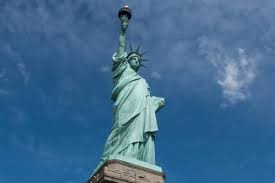
Landmark: Statue of Liberty